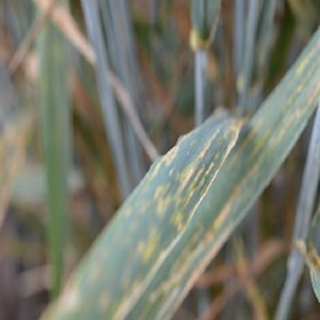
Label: wheat_yellow_rust